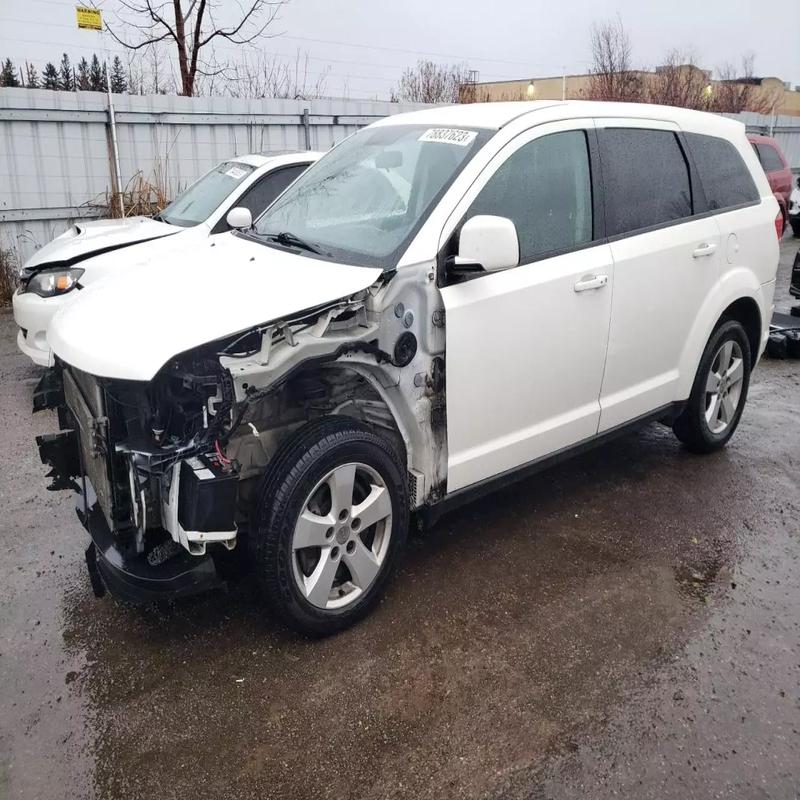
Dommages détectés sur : plaque d'immatriculation avant, pare-choc avant, feu avant droit, feu avant gauche, capot, aile avant droite, aile avant gauche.
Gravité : majeur